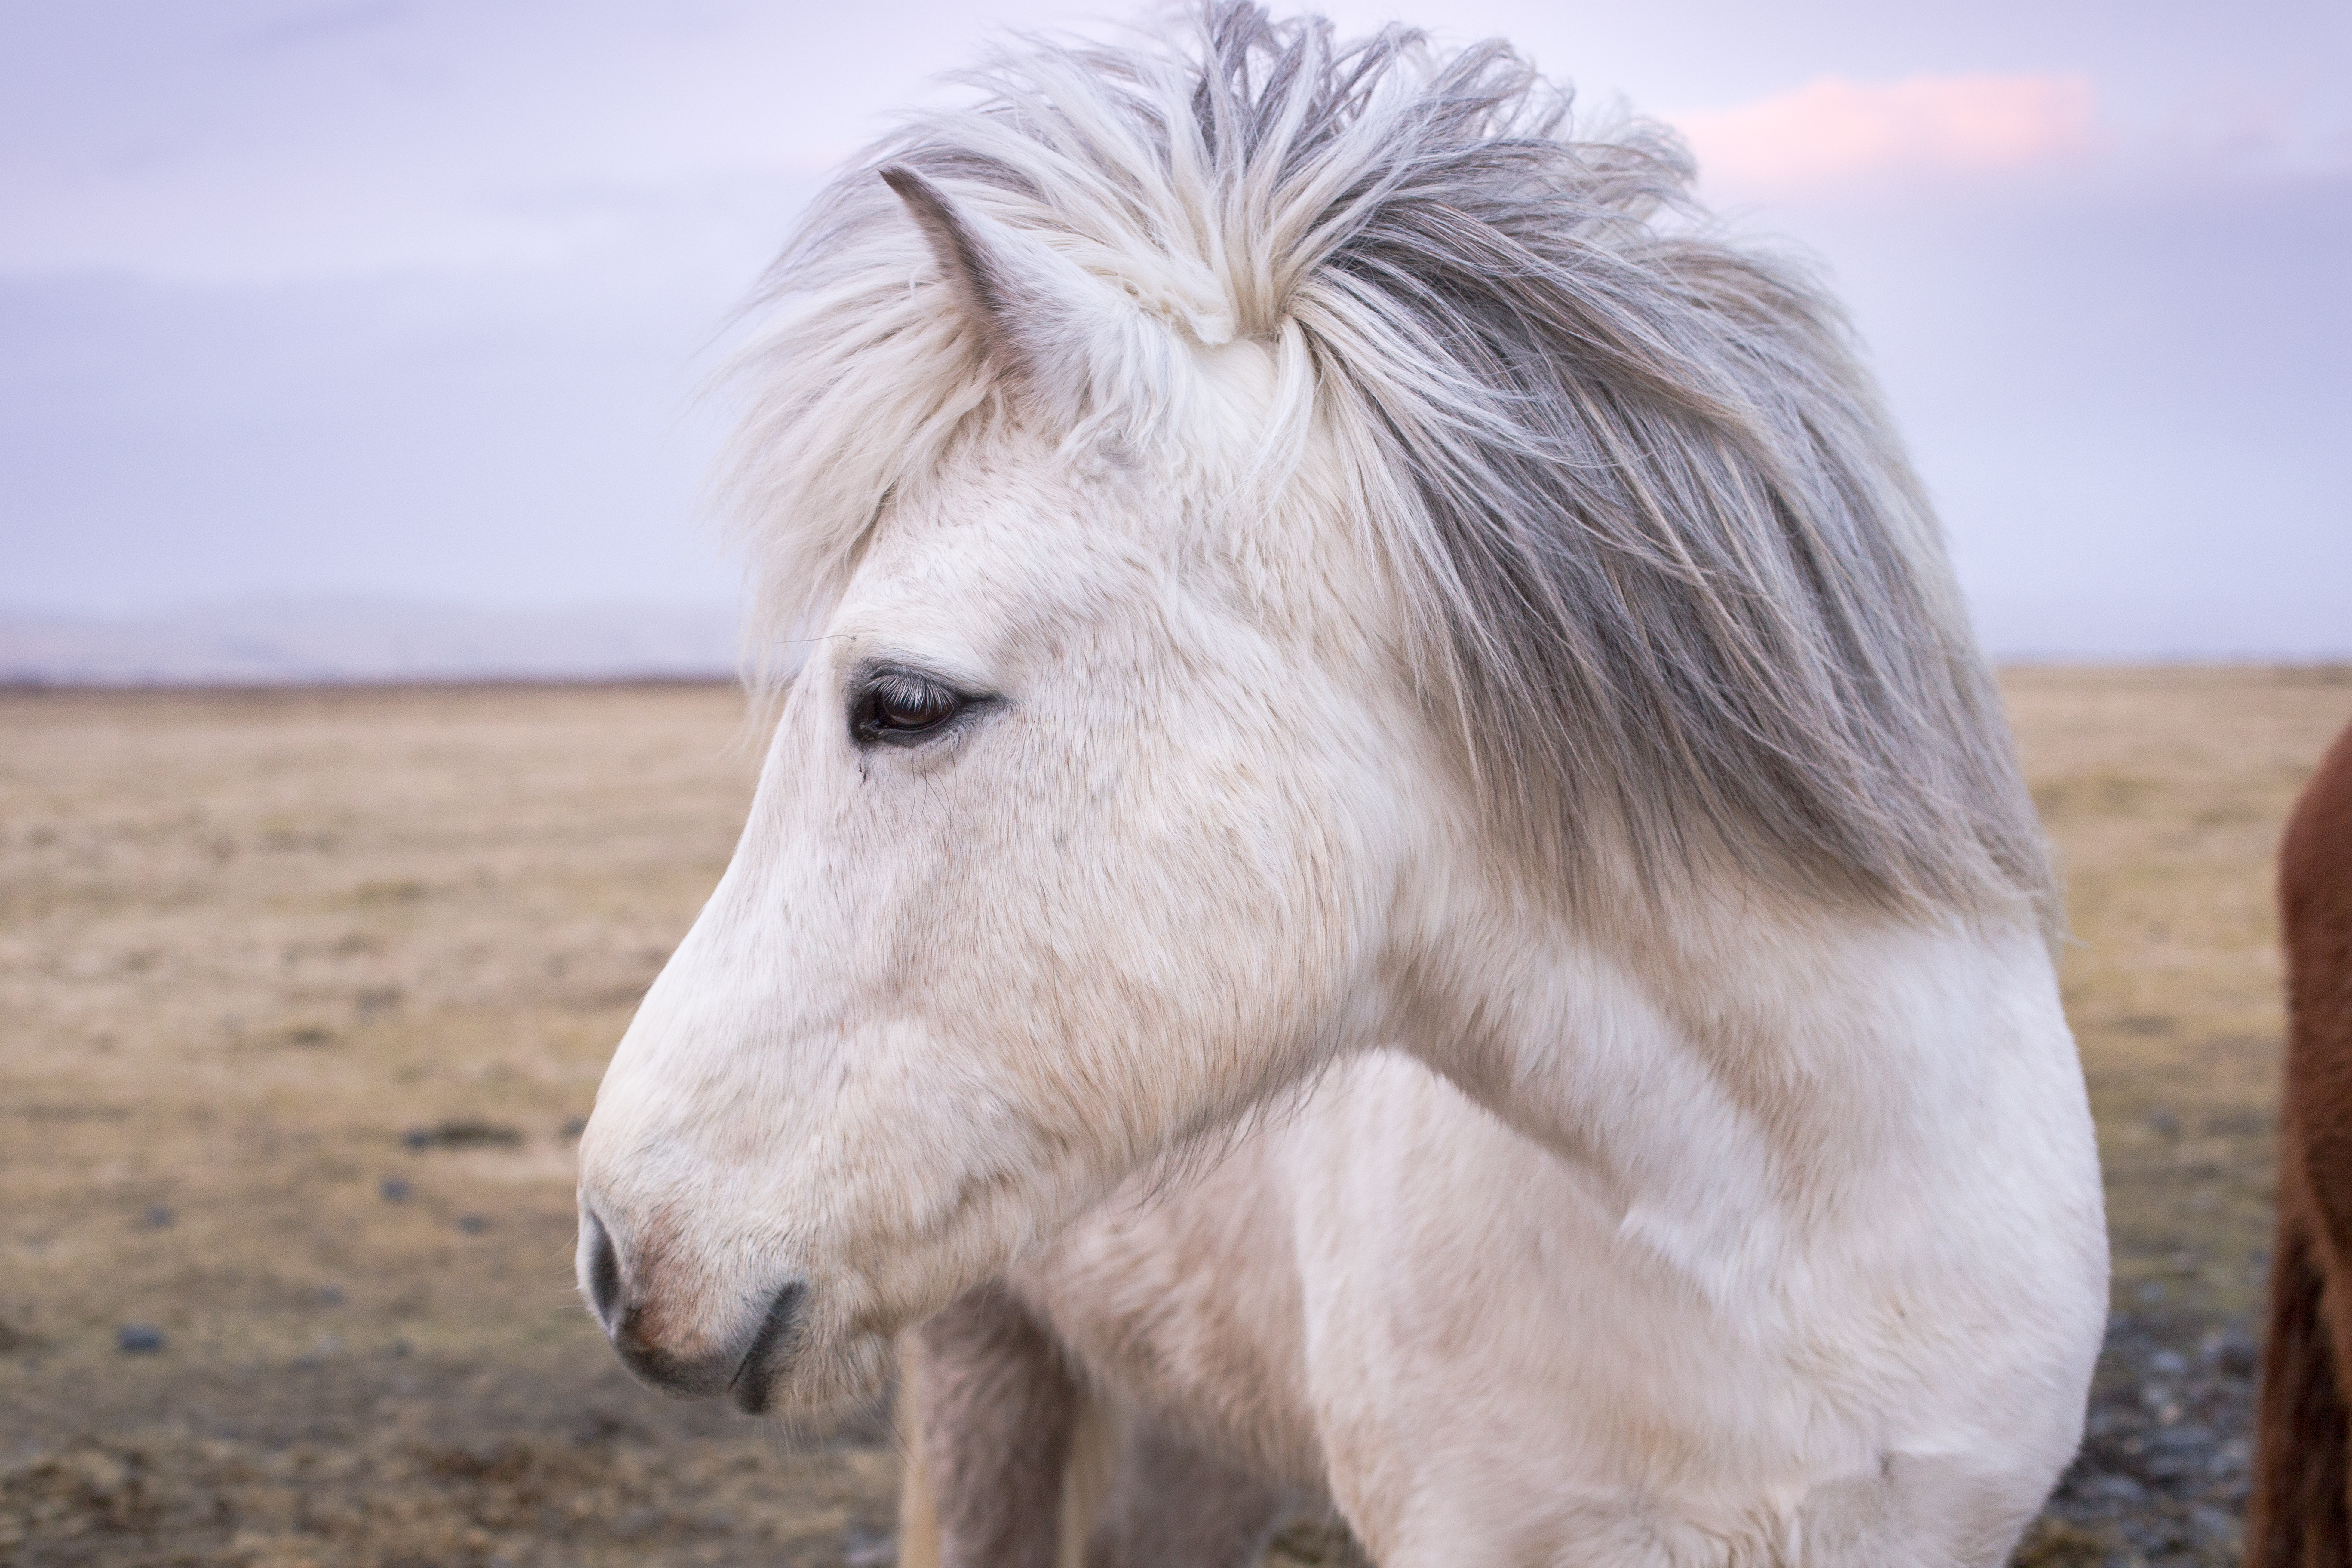
animal, horse, mammal, stallion, mane, close up, wild horse, pony, head, vertebrate, mare, horse like mammal, mustang horse, icelandic horse